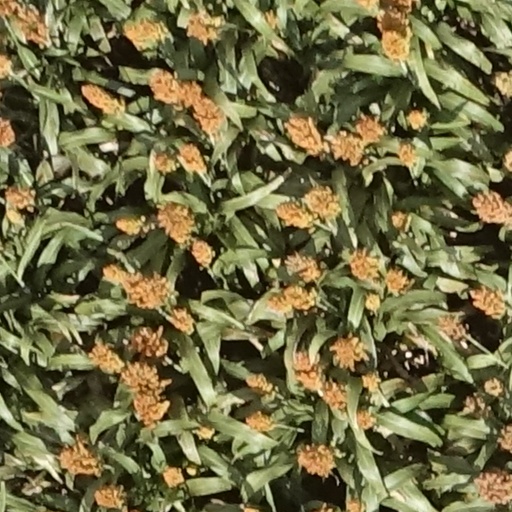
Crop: sorghum